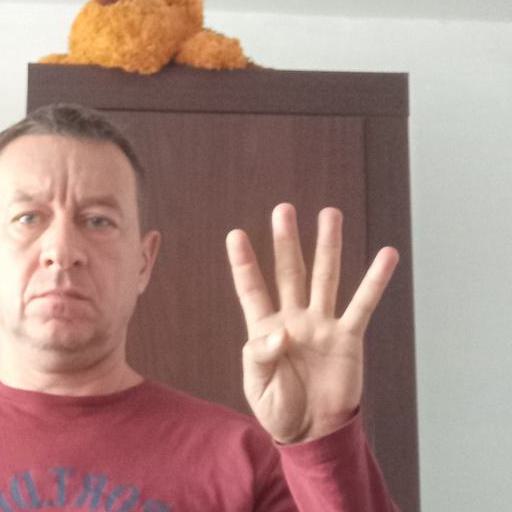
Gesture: four